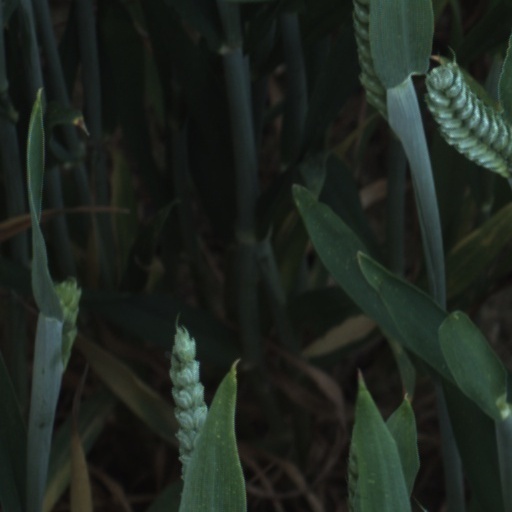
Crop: wheat